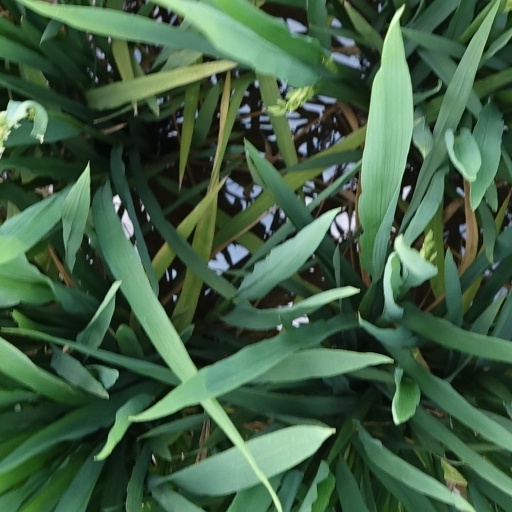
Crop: rice